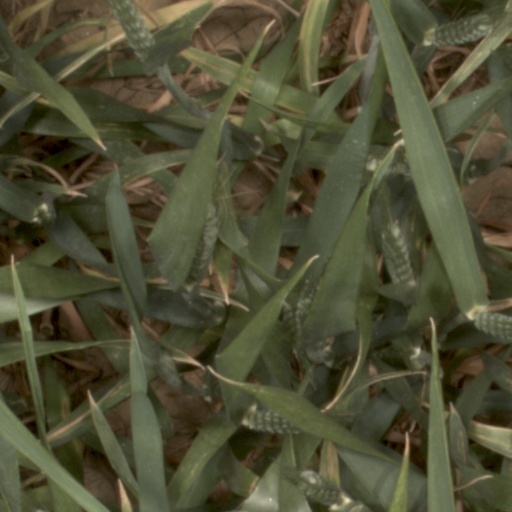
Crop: wheat